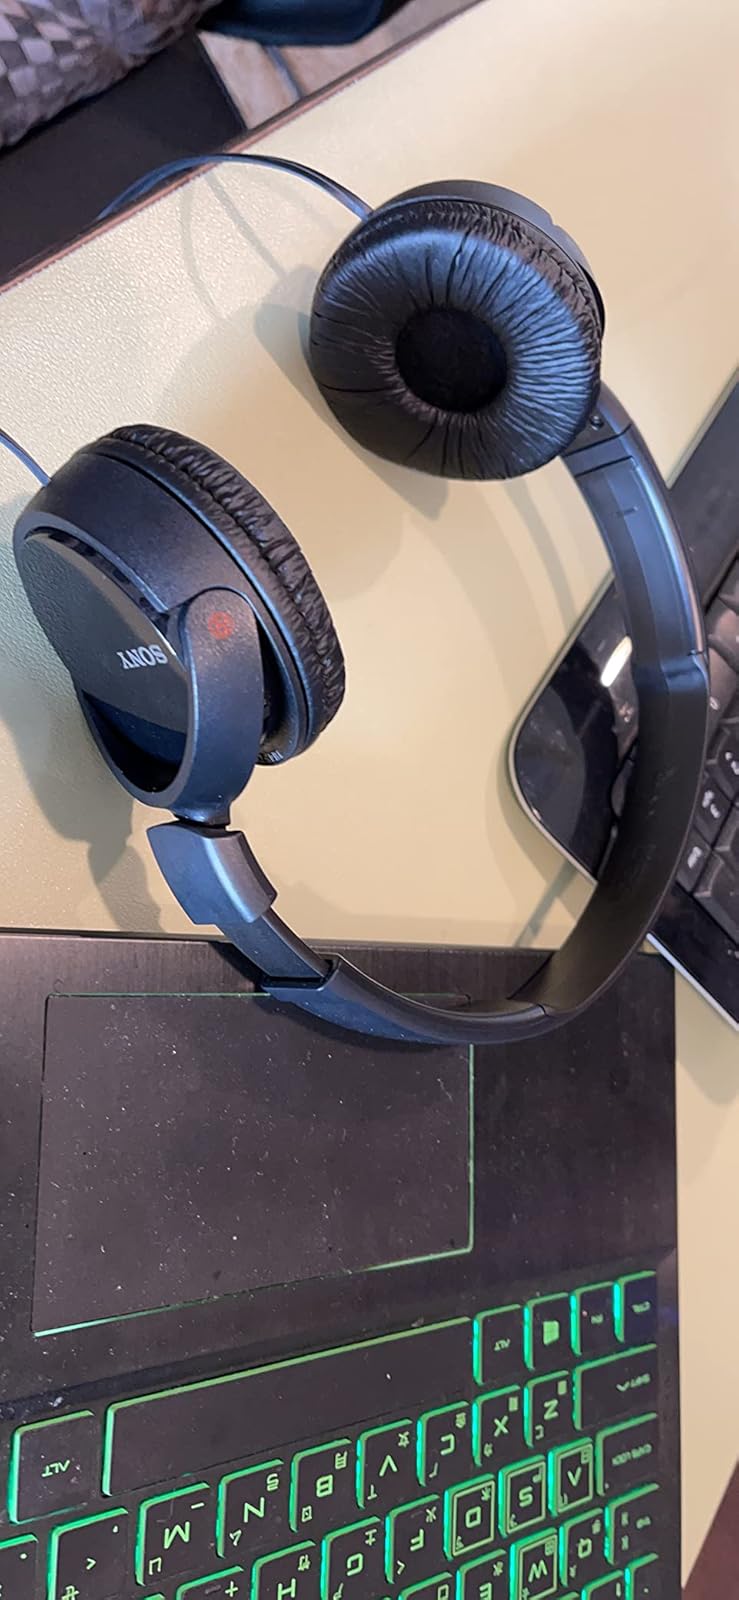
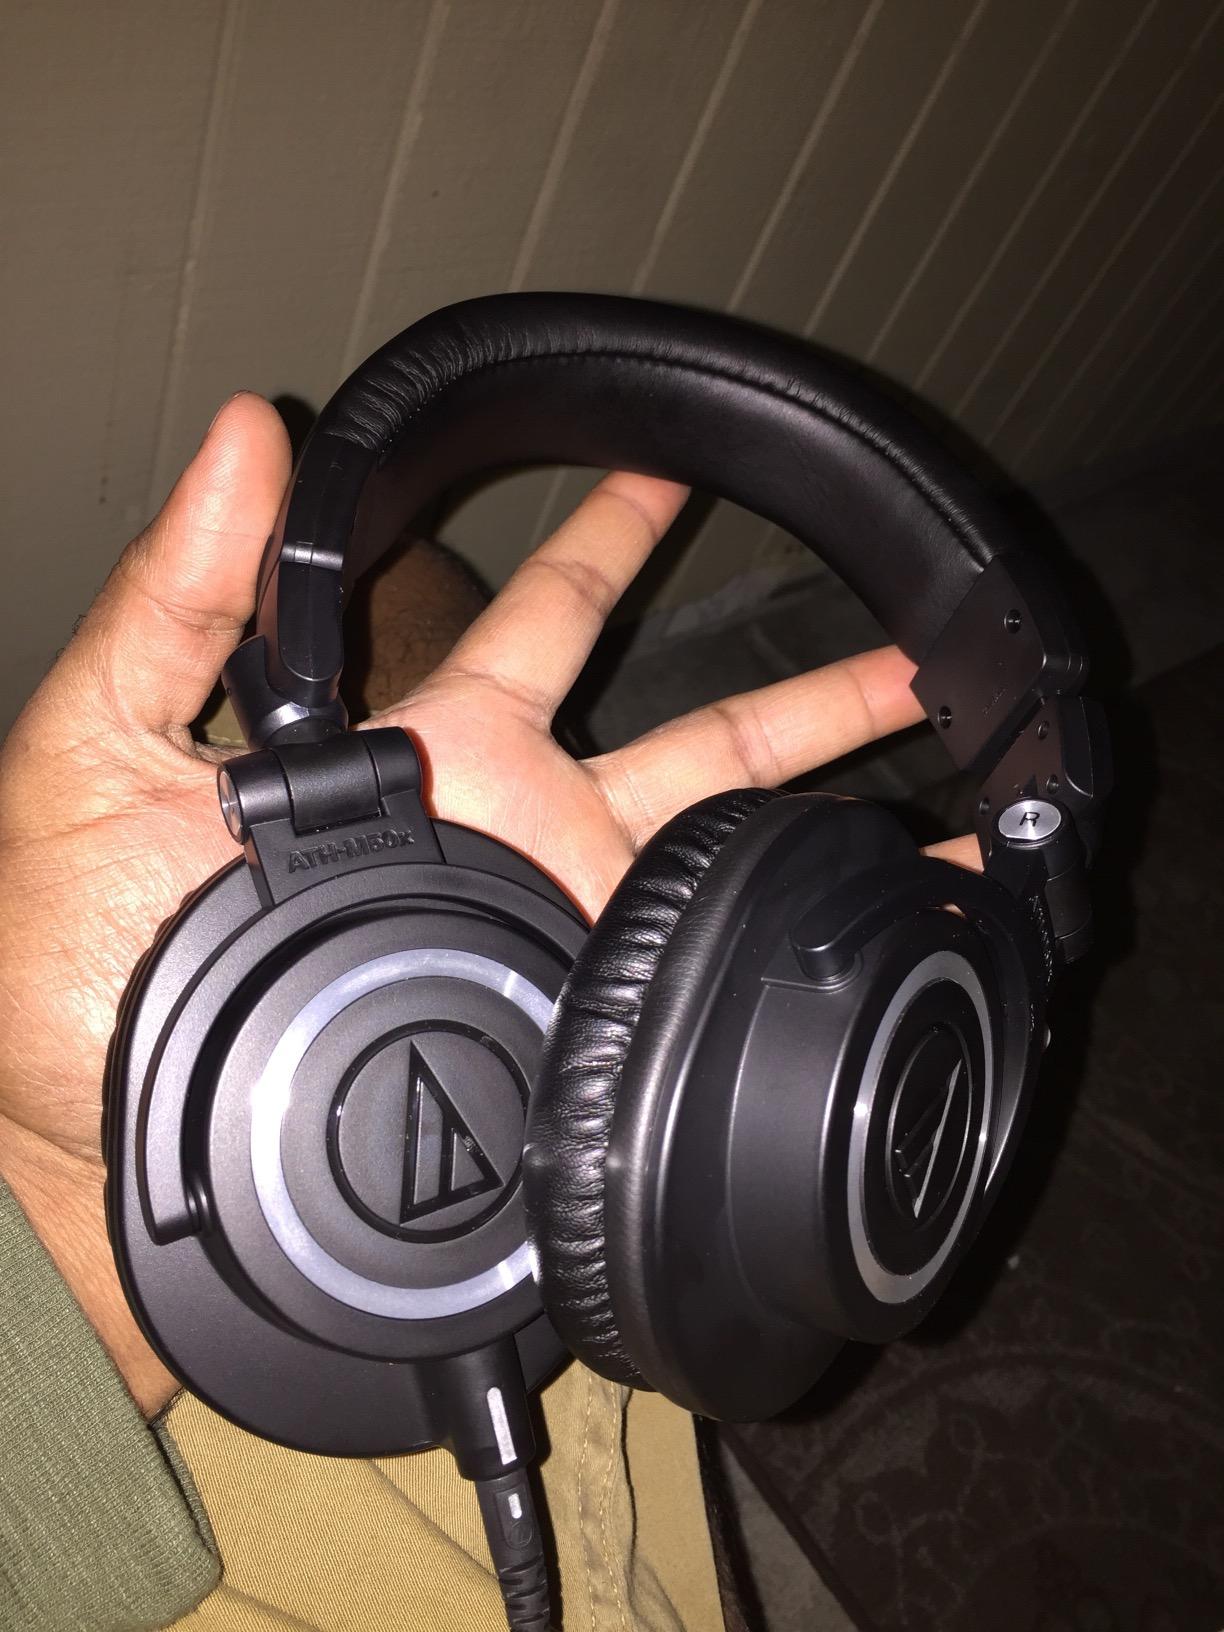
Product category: headphones
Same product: no